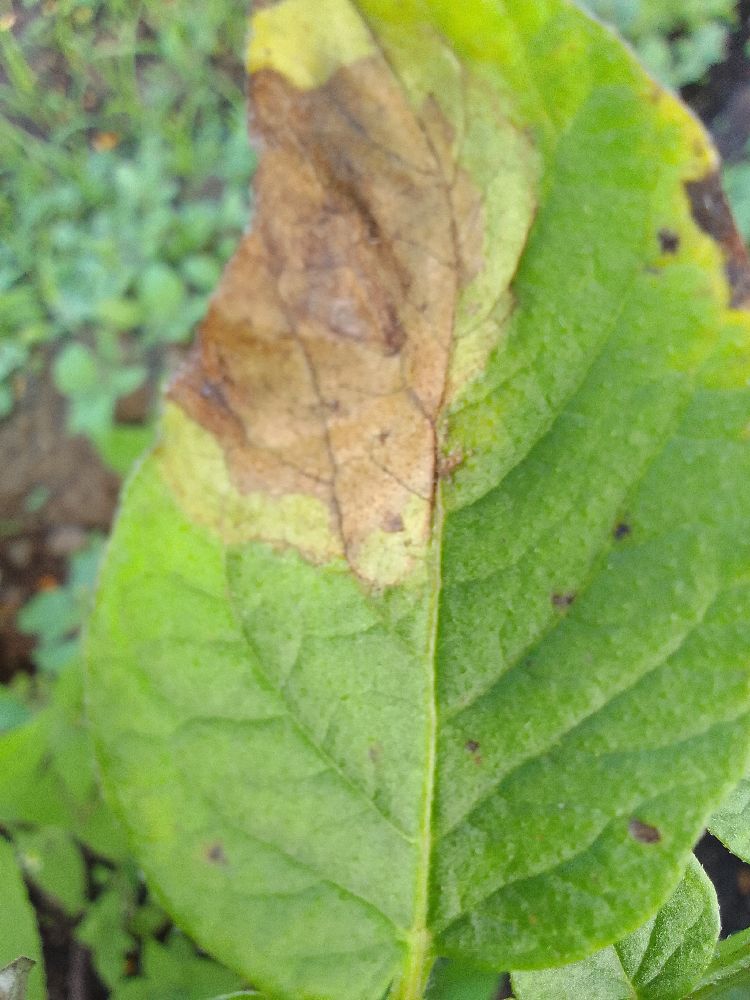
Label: Late blight